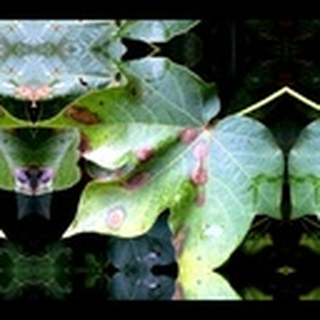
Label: cotton_target_spot